List of decommissioned ships of the Hellenic Navy

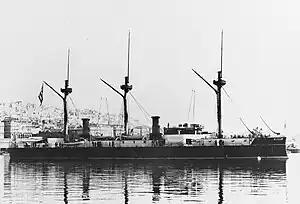
The ironclad

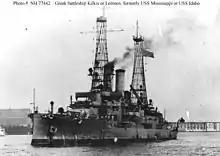
The battleship "Lemnos"

Two "Goulandris" class (Neorion shipyards).